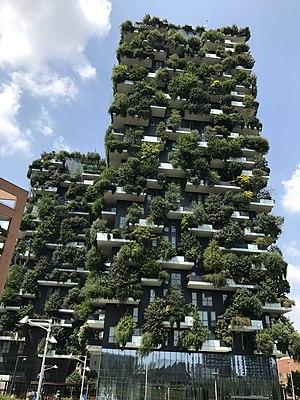
Stefano Boeri, né le 25 novembre 1956 à Milan, est architecte, urbaniste, théoricien de l'architecture et essayiste. Il enseigne le design urbain à l’École polytechnique de Milan et a été professeur invité à de nombreuses universités.
Le « bosco verticale » est un complexe architectural conçu et porté par Stefano Boeri avec l'aide d'horticulteurs et de botanistes. Constitué de deux tours d'habitations hautes respectivement de 76 mètres et de 110 mètres, il répond à un projet de renouvellement urbain du quartier milanais de Porta Nuova à Milan, en Italie.